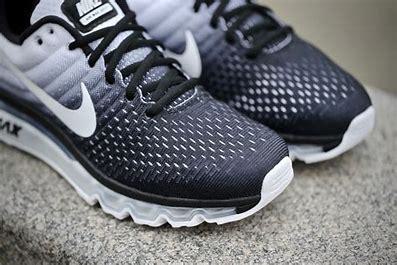
Brand: Nike
Model: Air Max 2017